Hugh Black (theologian)

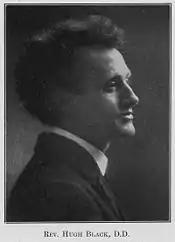

Hugh Black (March 26, 1868 – April 6, 1953) was a Scottish-American theologian and author.